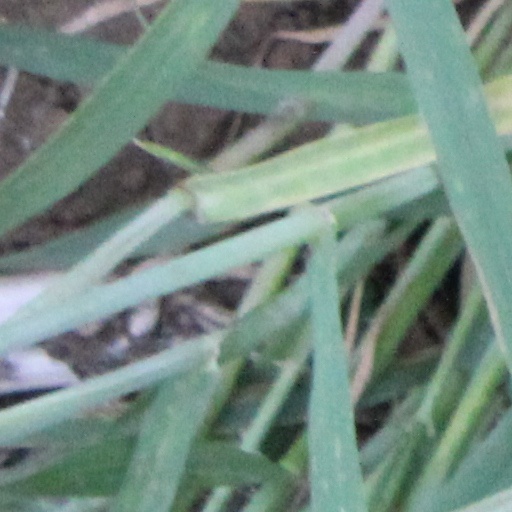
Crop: wheat